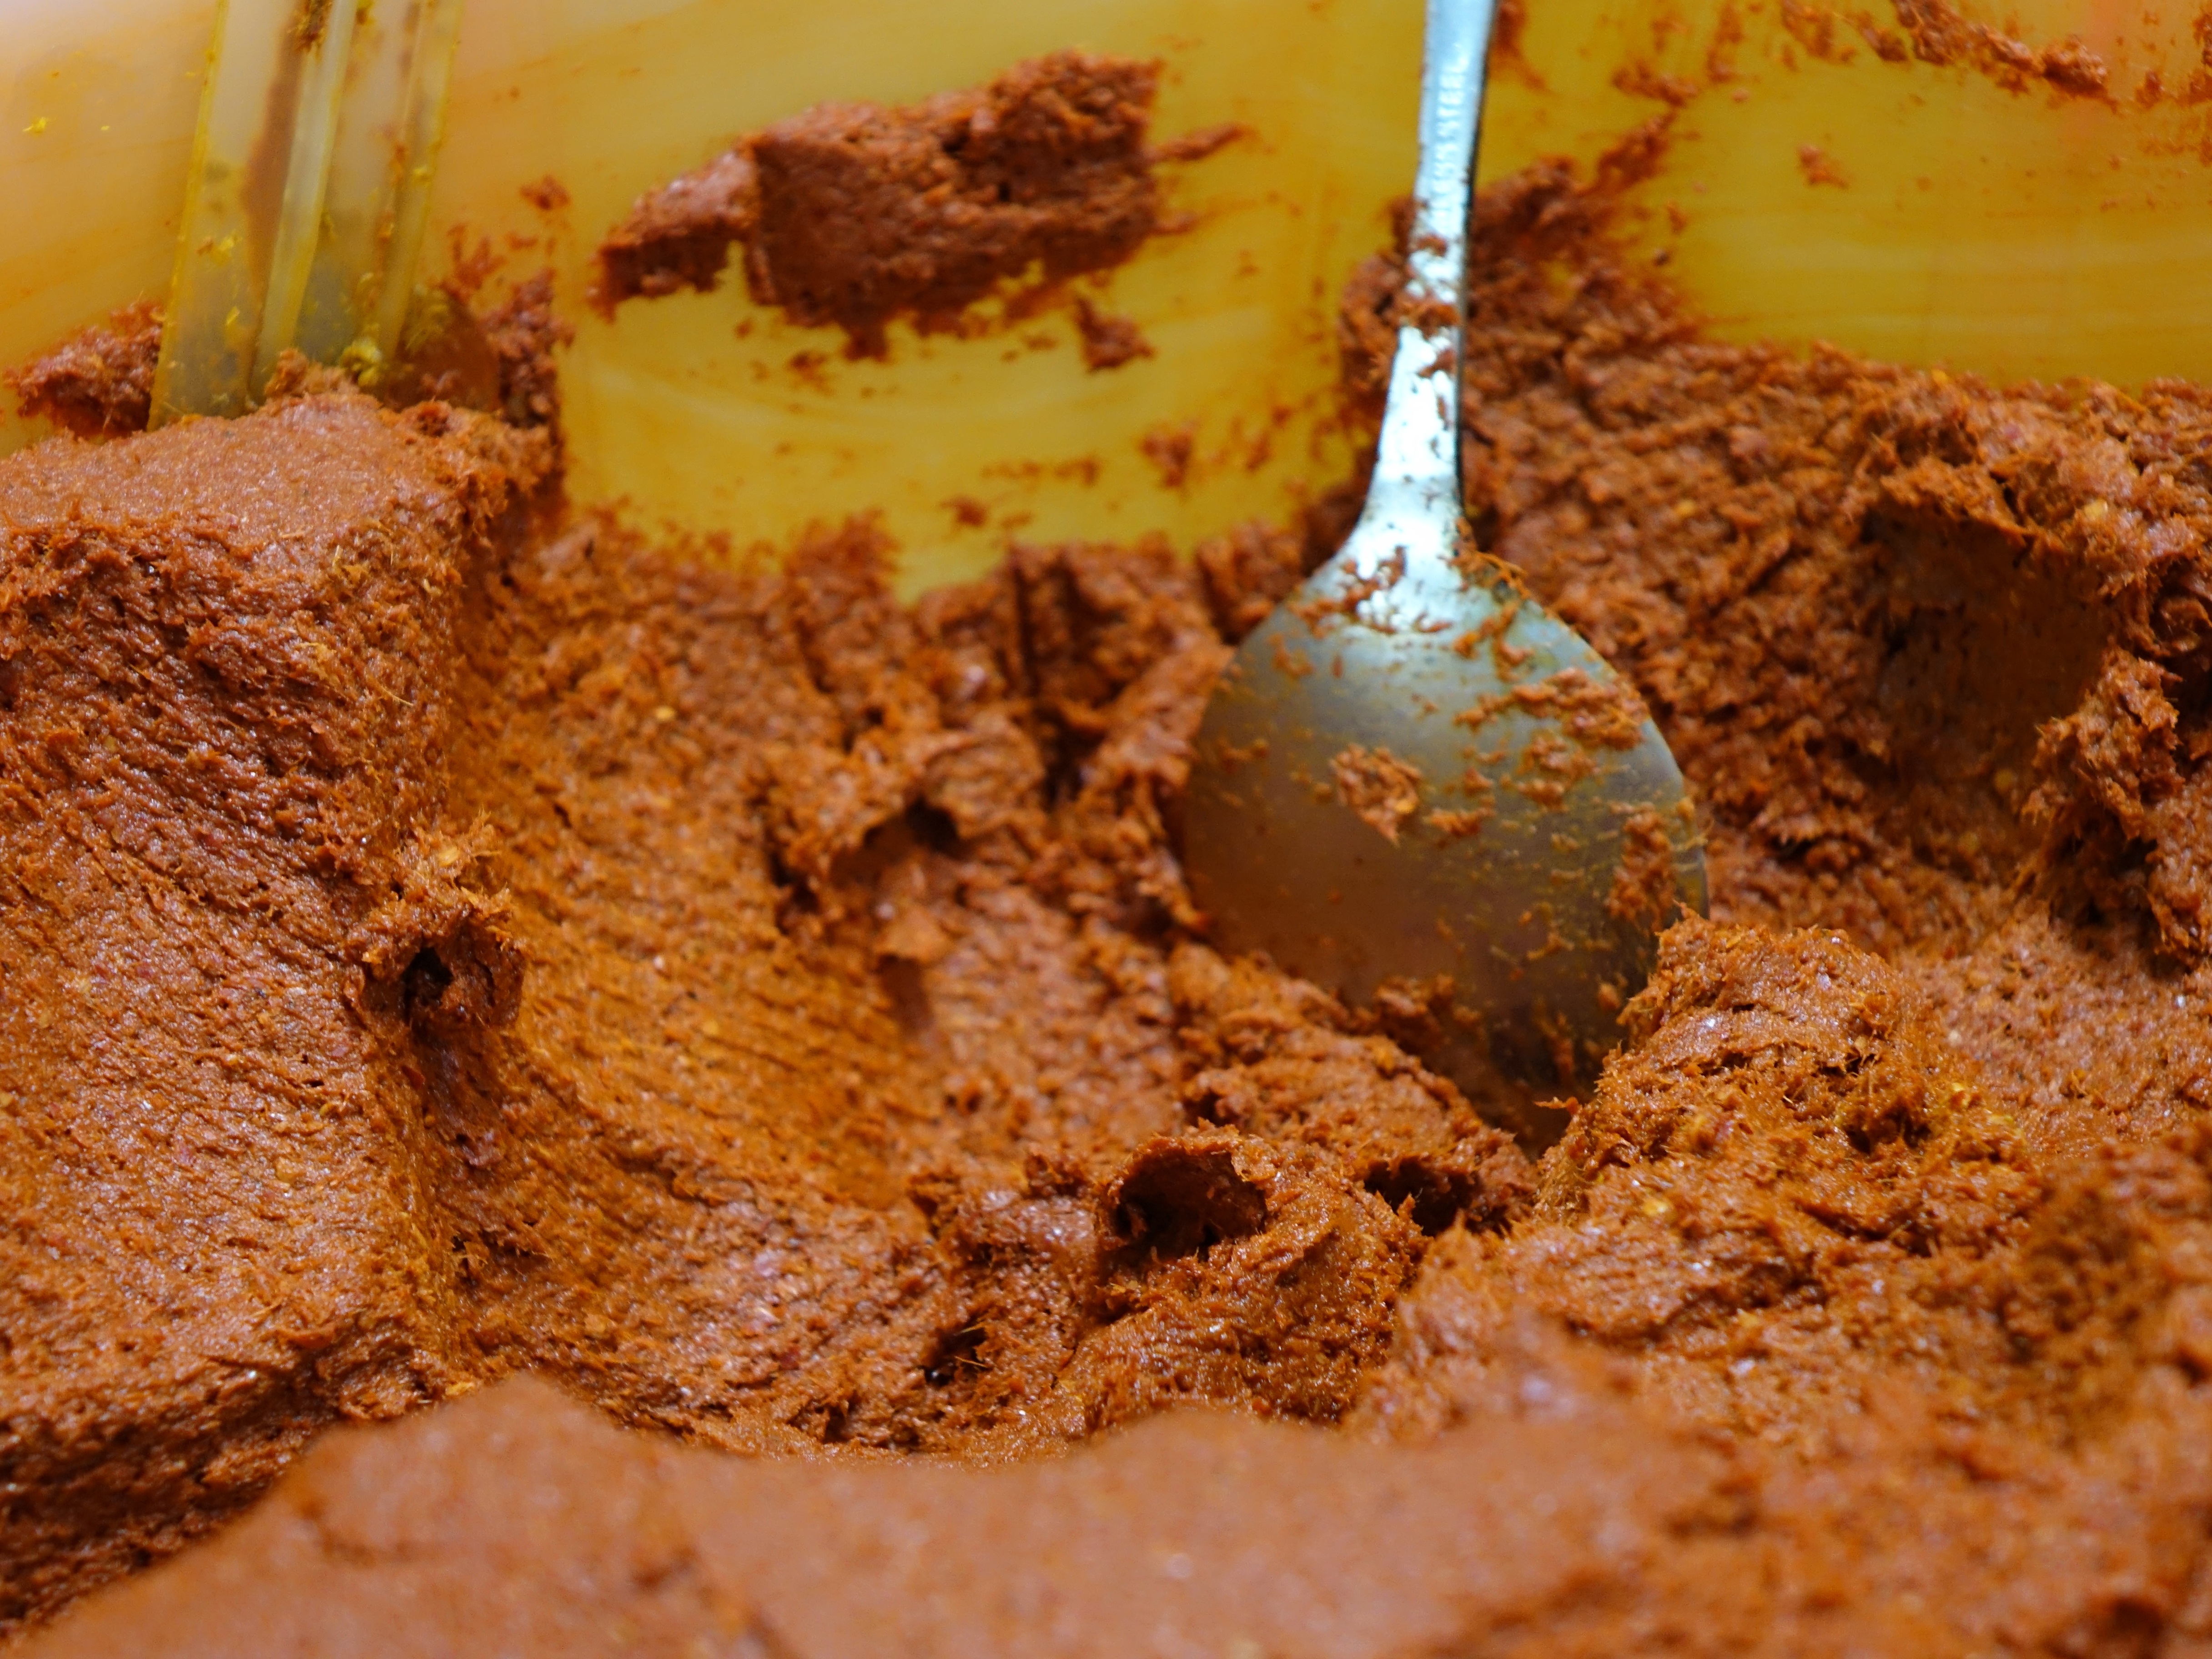
asian, dish, food, red, ingredient, produce, fresh, market, baking, dessert, cook, chocolate cake, icing, spices, spicy, raw, thai, baked goods, curry, snack food, chocolate brownie, chilli paste